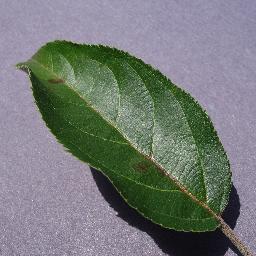
Label: Apple___Apple_scab